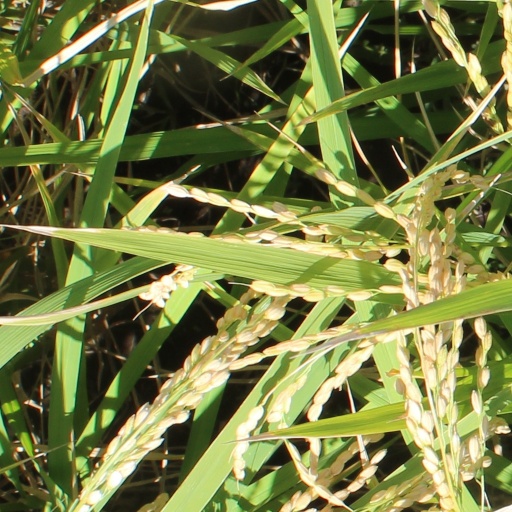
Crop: rice